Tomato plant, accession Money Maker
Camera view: horizontal (90 deg, fisheye); turntable rotation: 60 degrees
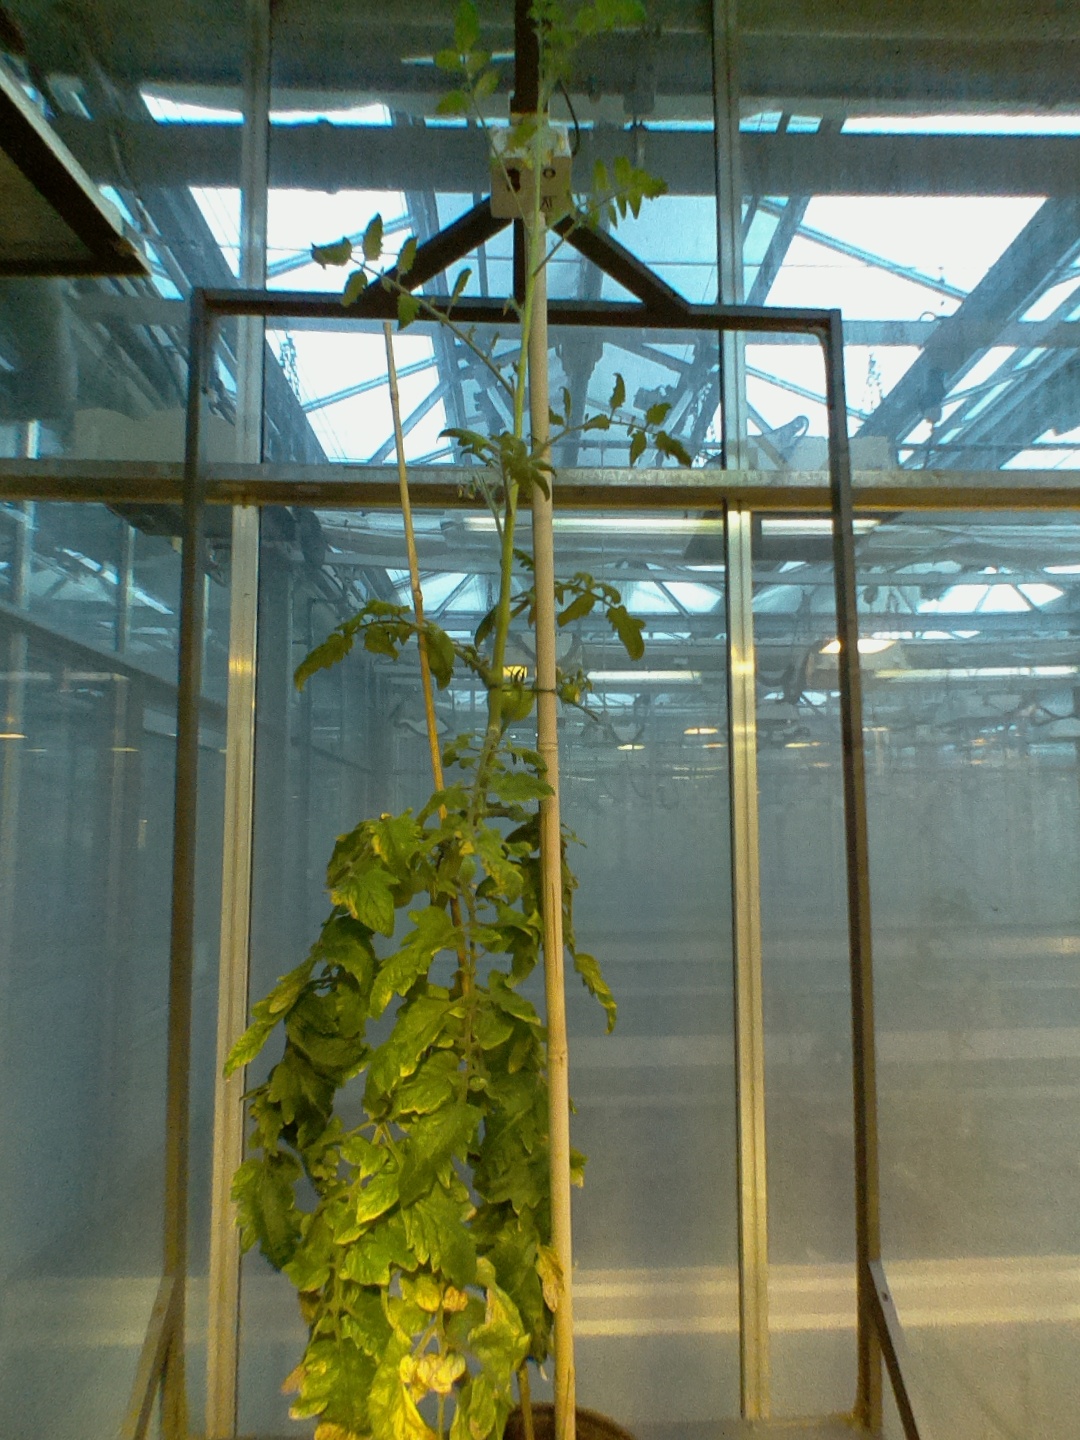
BBCH growth stage 76: 60%-70% of final fruit size